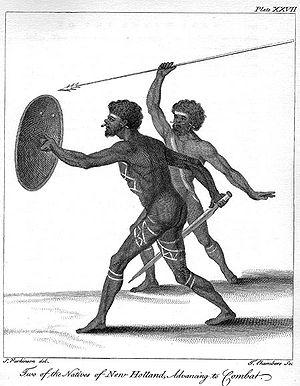
Les aborigènes d’Australie sont les premiers humains connus à avoir peuplé la partie continentale de l'Australie. Ils constituent, avec les indigènes du détroit de Torrès, la population autochtone de cet État d'Océanie. Le mot commun aborigène désigne plus généralement celui dont les ancêtres sont les premiers habitants connus de sa terre natale.
Les arts visuels en Australie ont une longue histoire qui commence il y a sans doute plus de 30 000 ans, avec les peintures sur paroi et les peintures sur bois aborigènes. Les arts visuels australiens incluent l'art indigène australien, l'art colonial, les paysages, les œuvres d'atelier, l'art moderne et contemporain. L'Australie a produit beaucoup d'artistes importants, tant dans la tradition occidentale que dans la tradition indigène. Le caractère sacré de la terre est d’ailleurs un thème commun à ces deux traditions artistiques.
L'Histoire de l'Australie remonte aux premières migrations vers le continent australien, qui débutèrent dans le nord vers 60 000 ans avant notre ère.